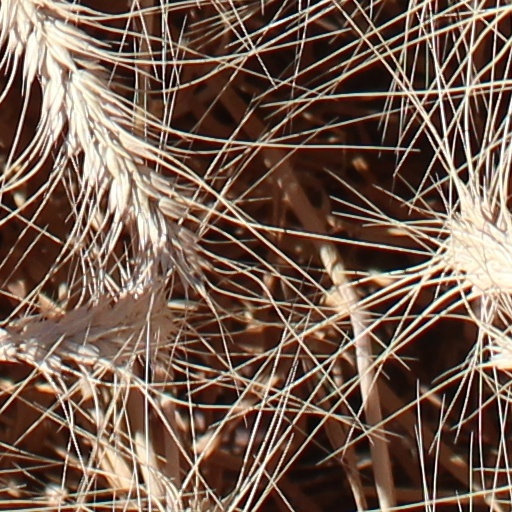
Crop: wheat